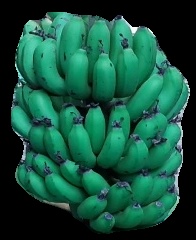
Variety: pachbale
Grade: grade2